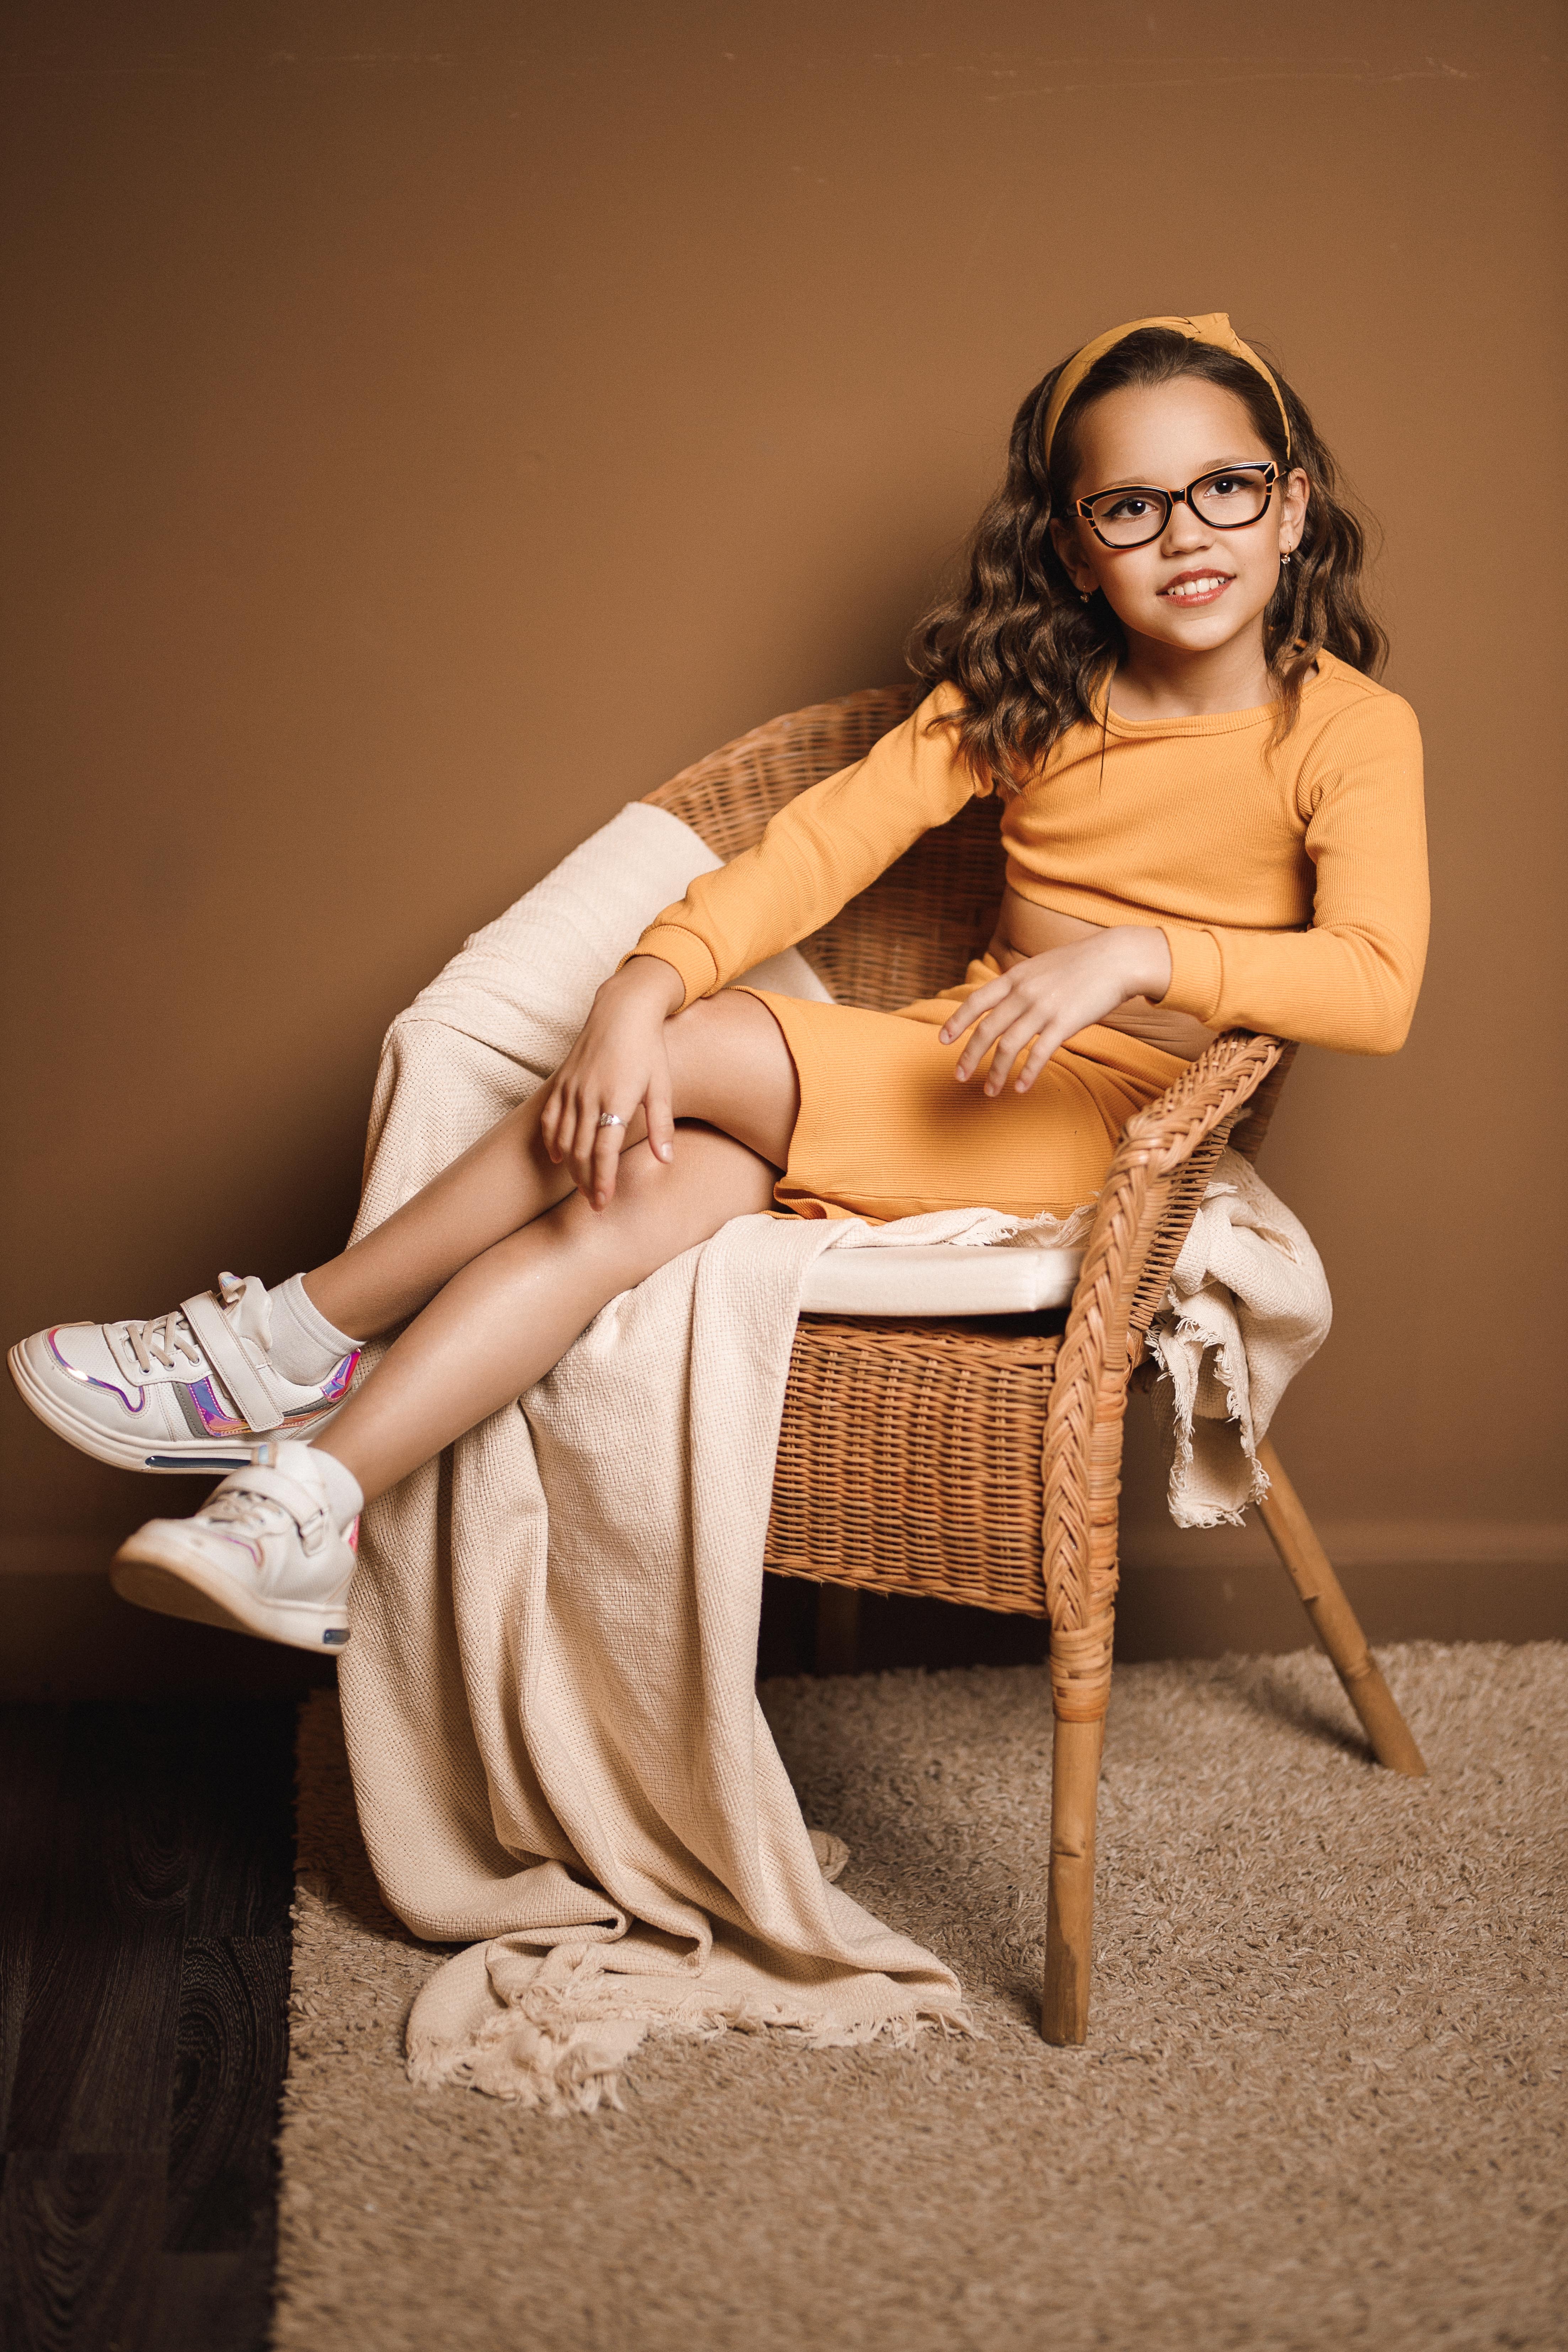
woman, joint, shoulder, leg, comfort, flash photography, brassiere, chair, wood, knee, thigh, eyewear, lingerie, fashion design, waist, art model, abdomen, trunk, human leg, long hair, fashion model, flooring, barefoot, blond, foot, hardwood, sitting, brown hair, fashion accessory, leisure, jewellery, room, fun, fur, flesh, photo shoot, sandal, undergarment, portrait photography, necklace